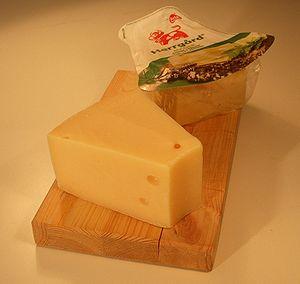
La Suède est un pays producteur de fromage.
Le Herrgårdsost est un fromage suédois élaboré à partir de lait de vache.